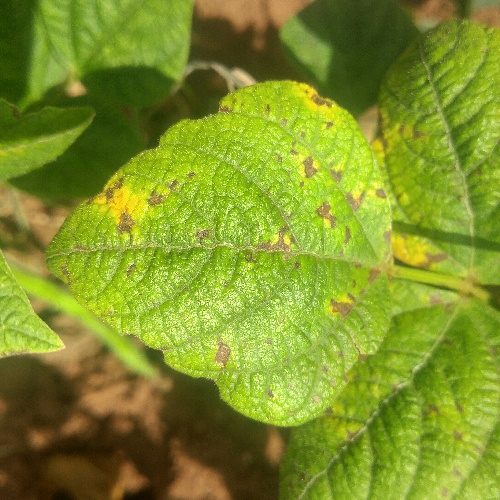
Leaf condition: angular_leaf_spot